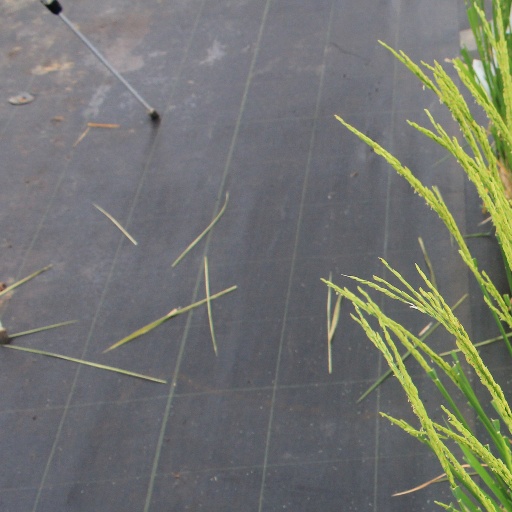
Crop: rice